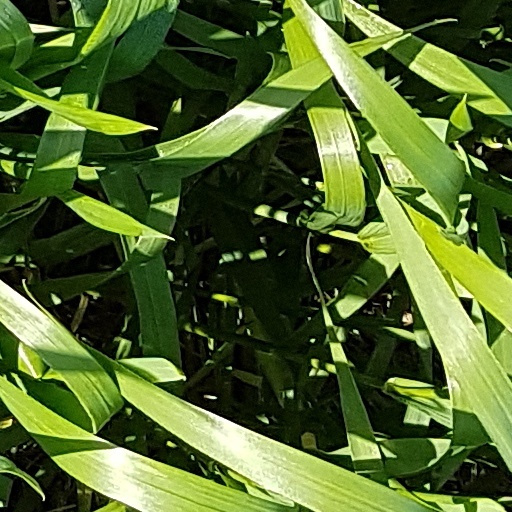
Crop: wheat